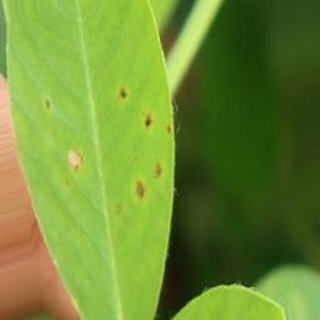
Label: groundnut_early_leaf_spot